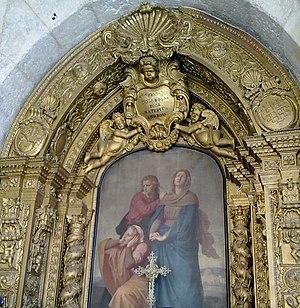
L’église du Saint-Sépulcre ou basilique du Saint-Sépulcre, également appelée basilique de la Résurrection ou Agia Anastasis par les chrétiens d'Orient, est une église chrétienne située dans le quartier chrétien de la Vieille ville de Jérusalem. Cette basilique est vénérée par une grande partie des chrétiens qui y vont en pèlerinage depuis le IVᵉ siècle, dépassant au début du XXIᵉ siècle le million de pèlerins par an sur les 1,9 million de visiteurs qu'accueille Israël. Il s’agit d'un sanctuaire englobant selon la tradition le lieu de la crucifixion, ainsi que la grotte où le corps du Christ fut déposé après sa mort. Par inférence, c'est là qu'aurait eu lieu la résurrection.